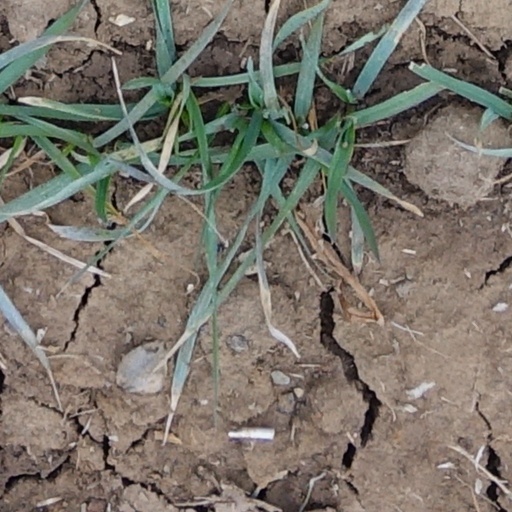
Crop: wheat